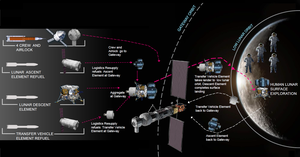
Le programme Artemis est un programme spatial habité de la NASA, l'agence spatiale américaine, dont l'objectif est d'amener un équipage sur le sol lunaire d'ici 2024. À l'instigation du président américain Donald Trump, la date du retour de l'homme sur la Lune, que la NASA avait fixée à 2028 sans programmation clairement définie, a été avancée de quatre ans en avril 2019 avec des objectifs qui ont été précisés donnant naissance au programme Artemis. Celui-ci doit déboucher sur une exploration durable de notre satellite c'est-à-dire l'organisation de missions régulières dont l’aboutissement serait l'installation d'un poste permanent sur la Lune. Le programme doit également permettre de tester et mettre au point les équipements et procédures qui seront mises en œuvre au cours des futures missions avec équipage à la surface de la planète Mars.